Saint-Martial, Ardèche

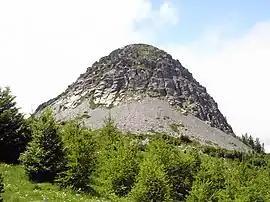
Mont Gerbier de Jonc

Saint-Martial is a commune in the Ardèche department in southern France.